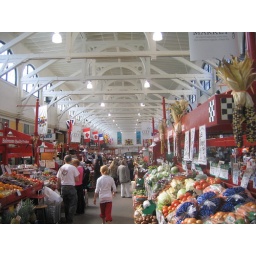
the oldest market in Canada...filled with fruit and veggies